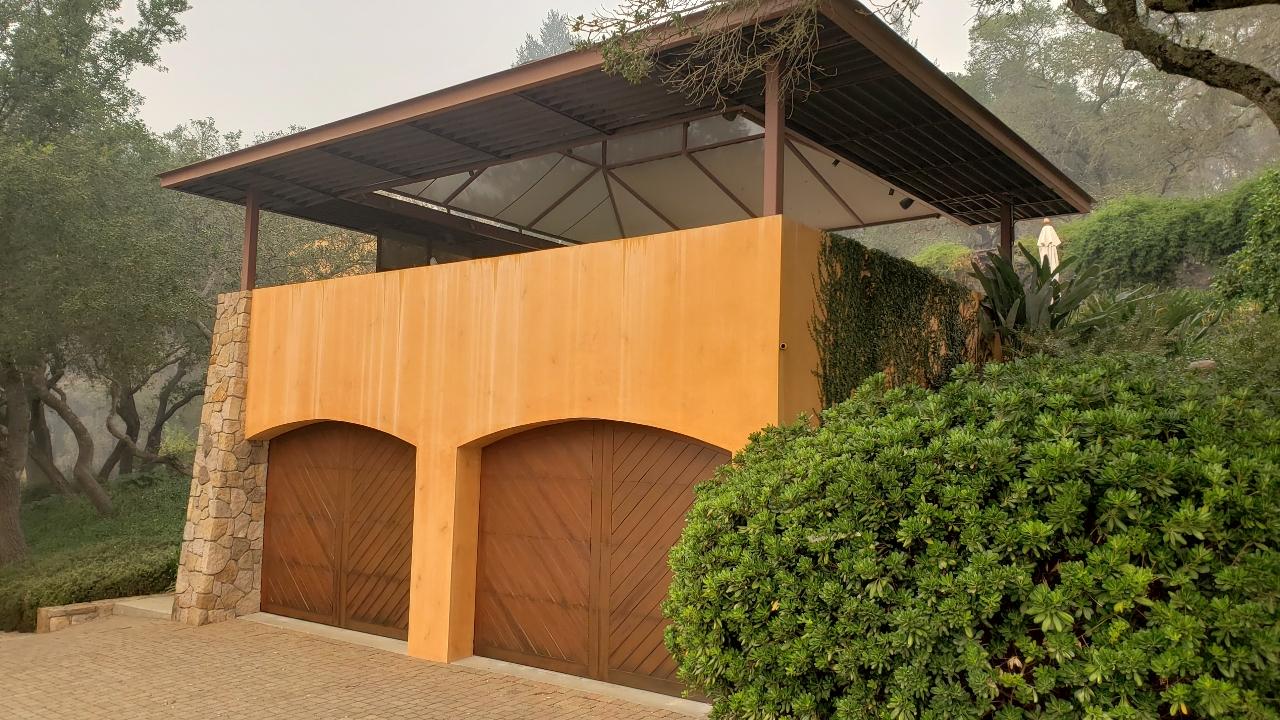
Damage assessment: no_damage